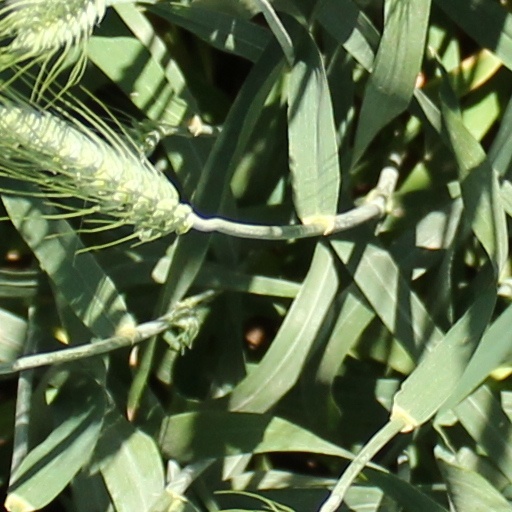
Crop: wheat